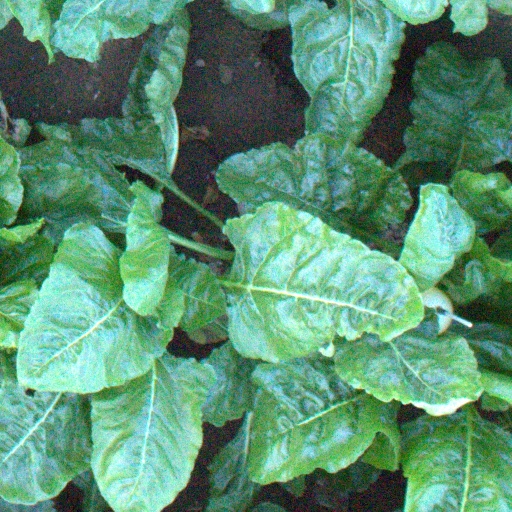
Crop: sugar beet